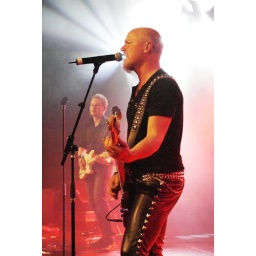
de band audiovision op legends of rock 2009 in ennepetal de band van zanger Christian Liljegren (oprichter van narnia)